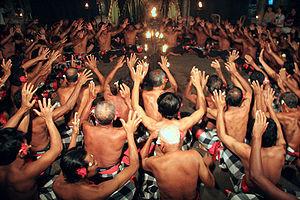
Baraka est un film documentaire, sans commentaires, réalisé par Ron Fricke et sorti en 1992. Sa musique comprend notamment des morceaux de Michael Stearns et Dead Can Dance. Baraka approfondit des thèmes chers à Ron Fricke explorés aussi dans Chronos, sorti en 1985, et dans le film Samsara, sorti en 2011. Certaines séquences de Baraka ont été reprises au début de Ultimate Game ainsi que dans le jeu vidéo Sid Meier's Alpha Centauri.
Ubud est une kelurahan de la province de Bali en Indonésie.